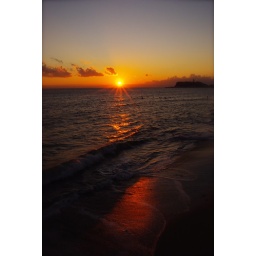
A ray of sunshine comes through the sky over the sea and the sand towards me.